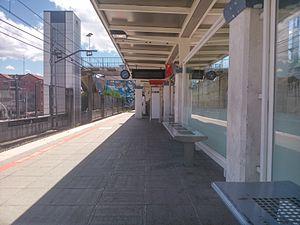
Berango est une station de la ligne 1 du métro de Bilbao, située dans le quartier Astrabudua, sur le territoire de la commune de Berango dans la province de Biscaye de la communauté autonome du Pays Basque.